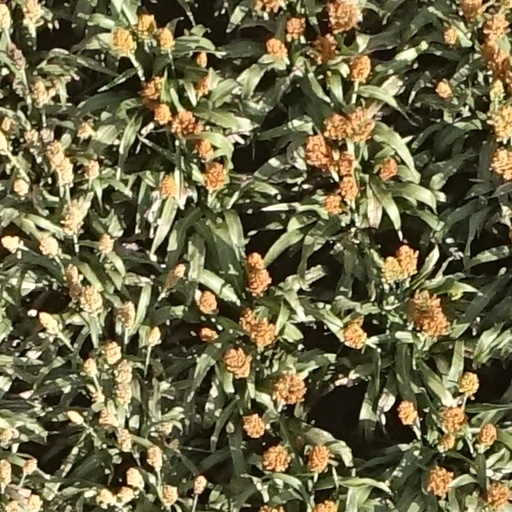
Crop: sorghum